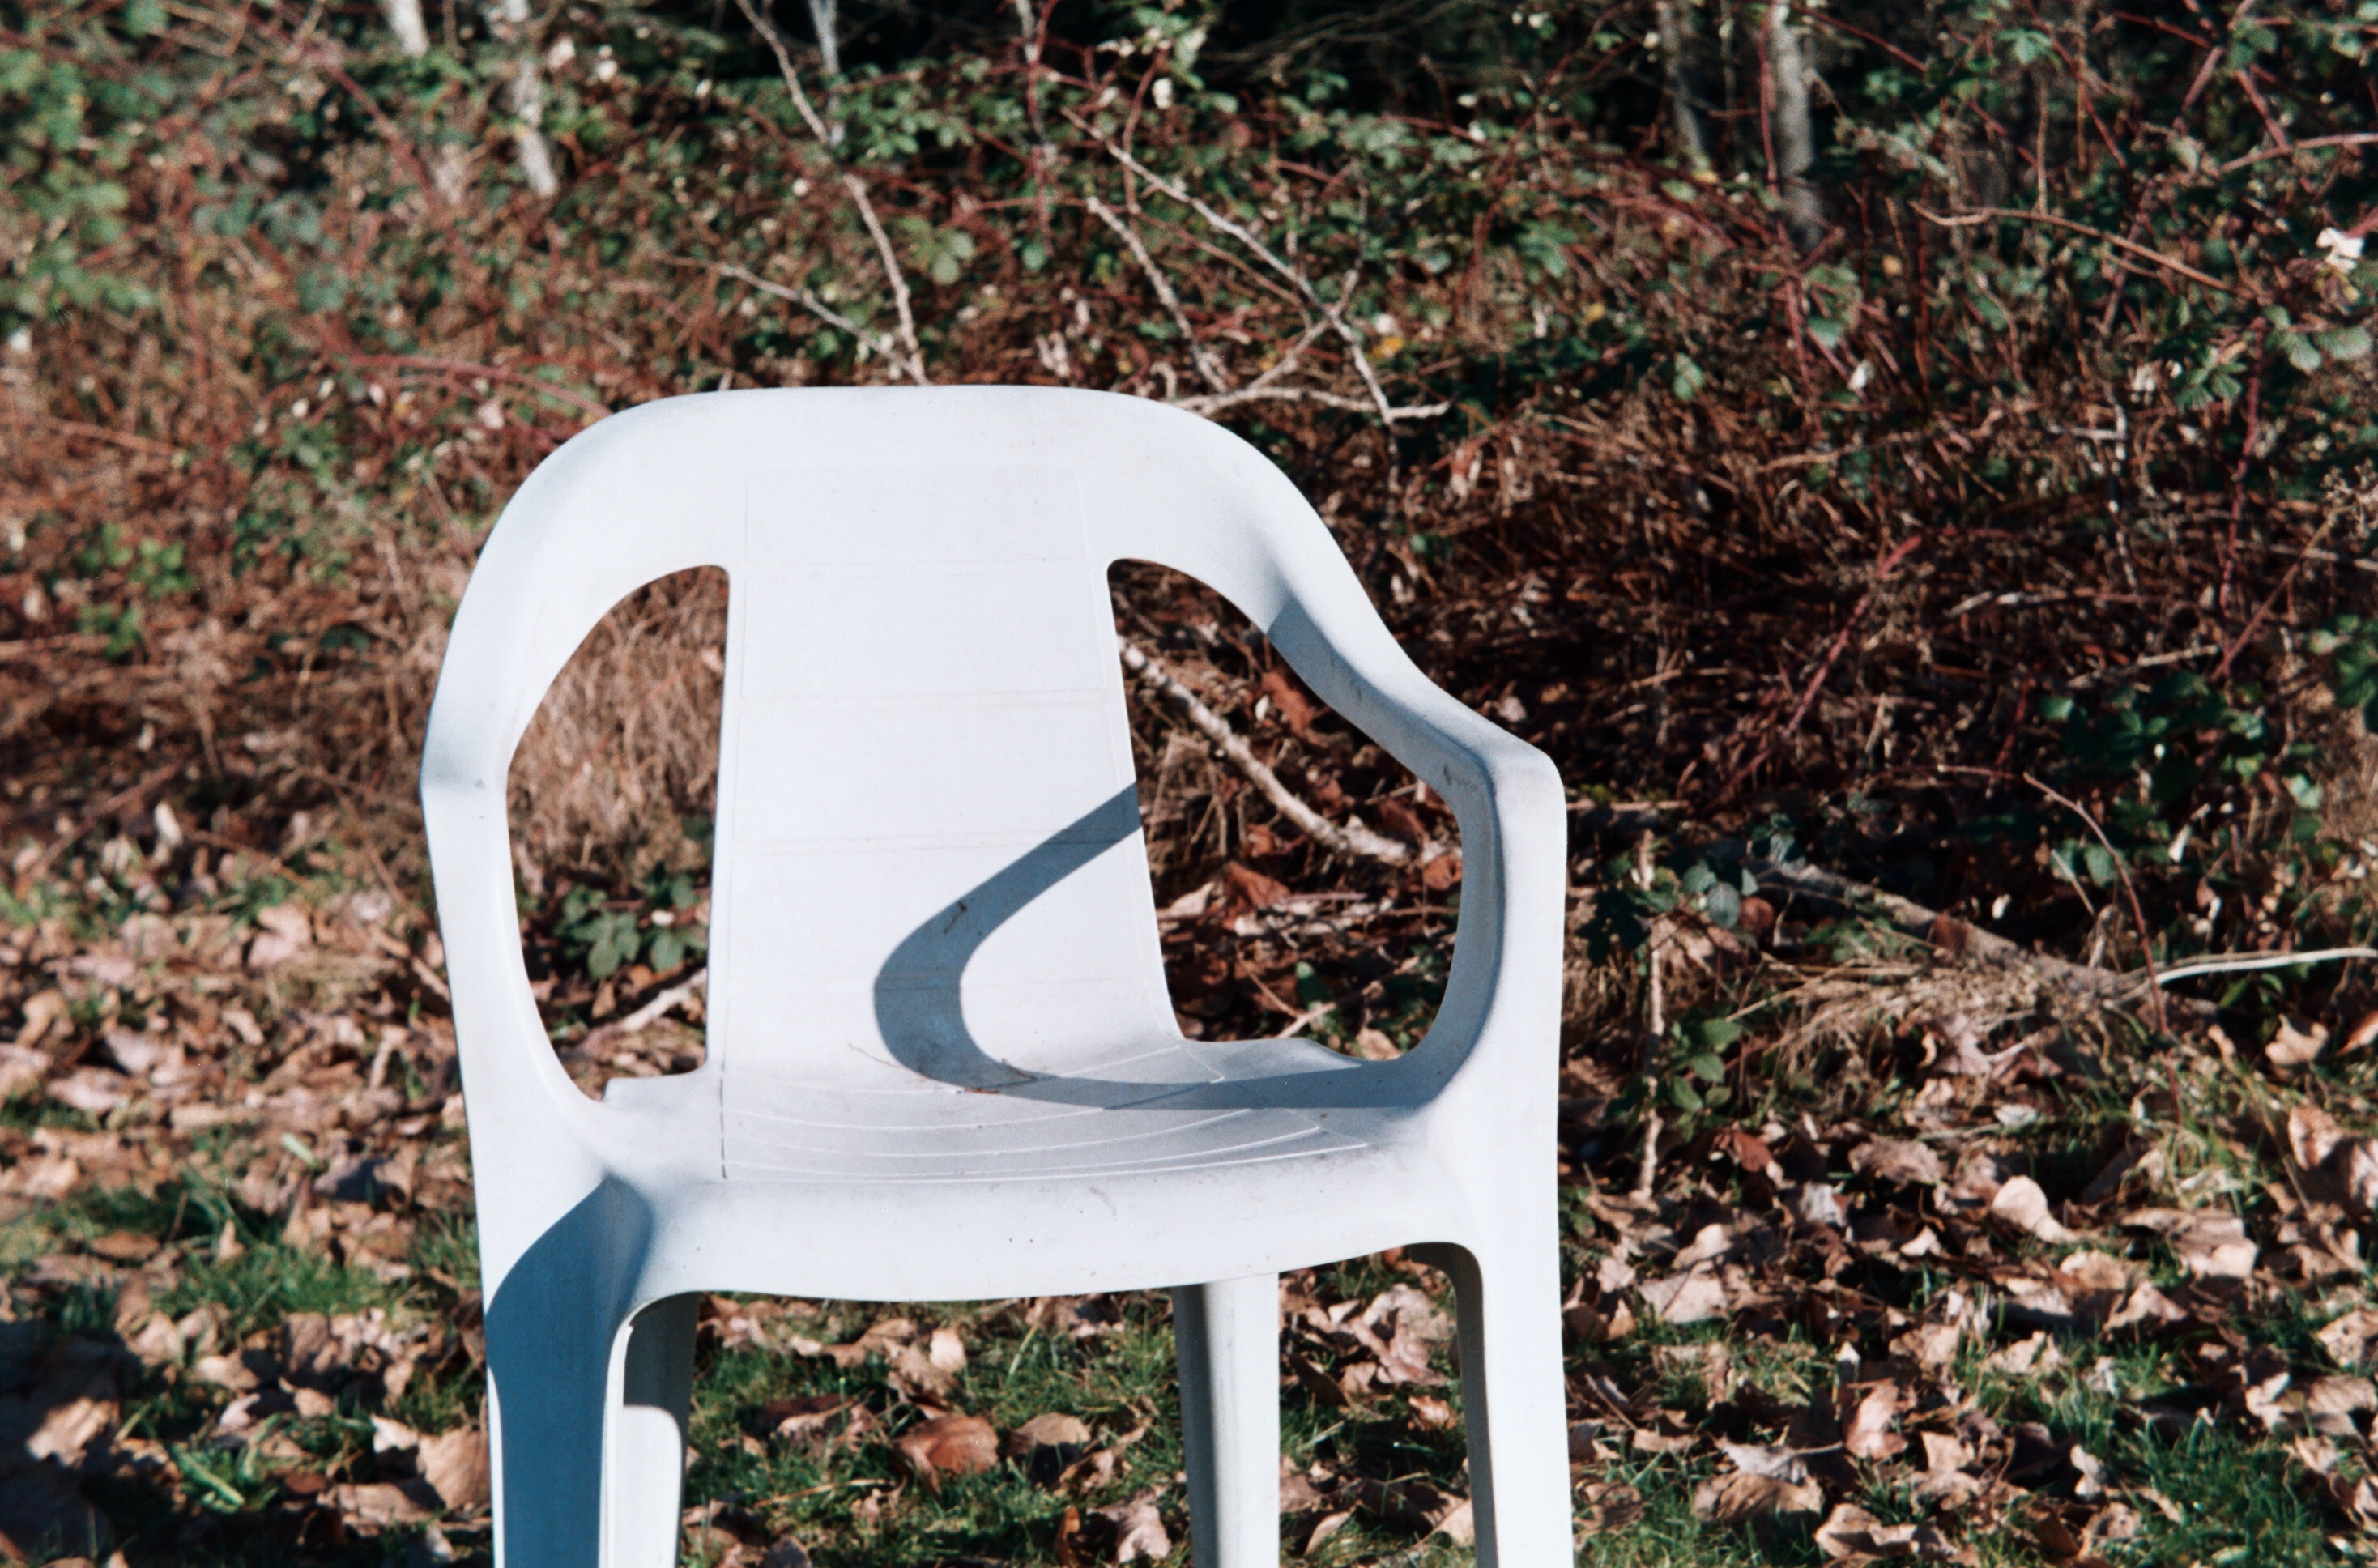
tree, nature, forest, grass, light, plant, sun, lawn, leaf, flower, chair, film, spring, green, autumn, soil, botany, garden, flora, season, shadows, 35mm, woodland, agfa, analogue, agfasilette, sekonicl208, sekonic, agfa100, agfavista